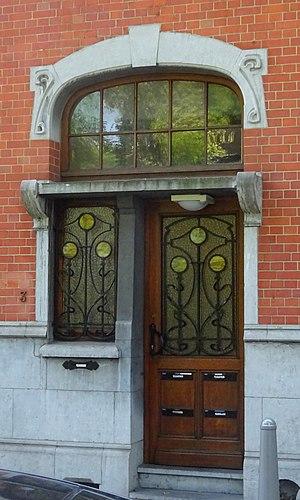
Rue des Anges 3, Liège
La rue des Anges est une artère du centre de la ville de Liège située le long du jardin botanique.